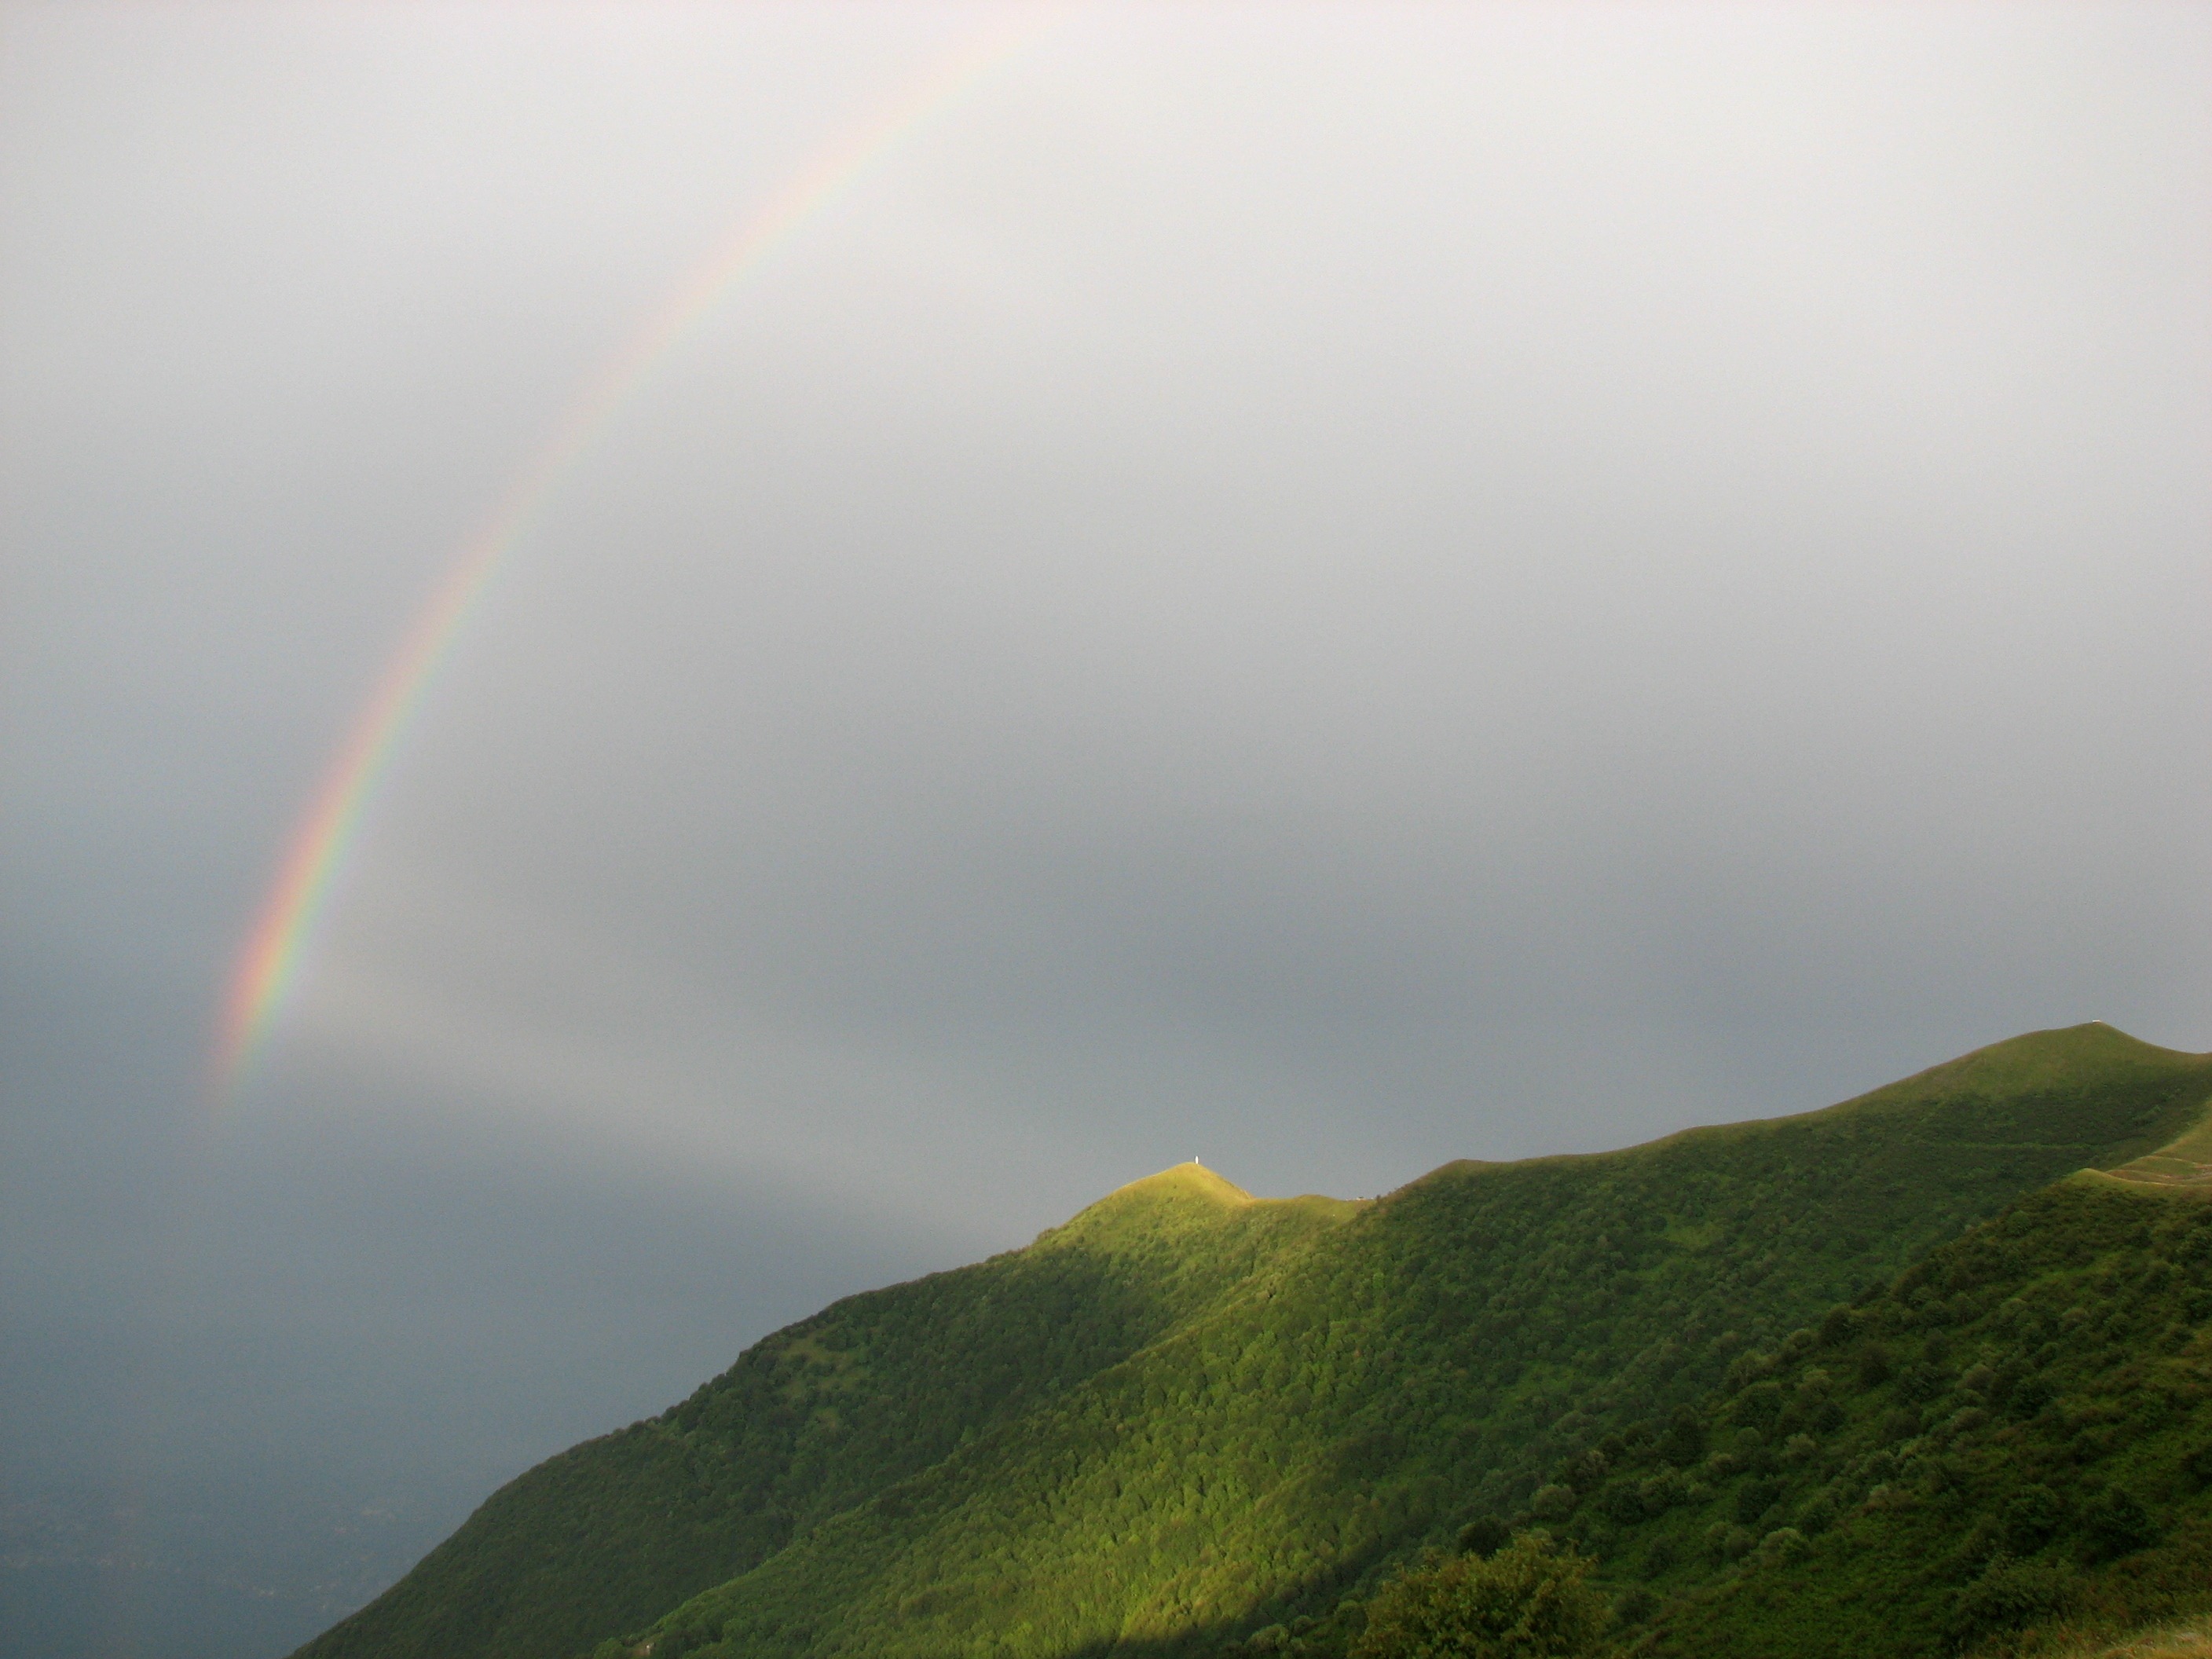
landscape, nature, outdoor, wilderness, mountain, light, cloud, sky, mist, sunlight, cloudy, morning, hill, atmosphere, land, wild, environment, tranquil, scenic, natural, scenery, weather, cloudscape, rainbow, sunbeam, meteorological phenomenon, atmospheric phenomenon, atmosphere of earth, mountainous landforms